Describe the emotion expressed in this image:  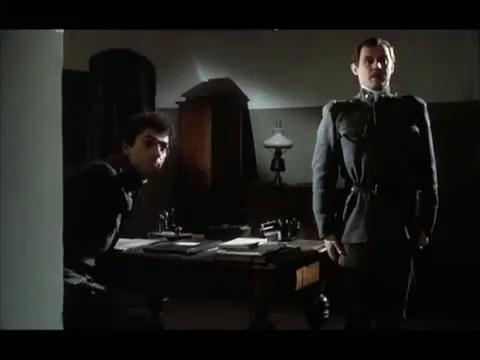
This person displays Pain, valence and arousal with moderate intensity.